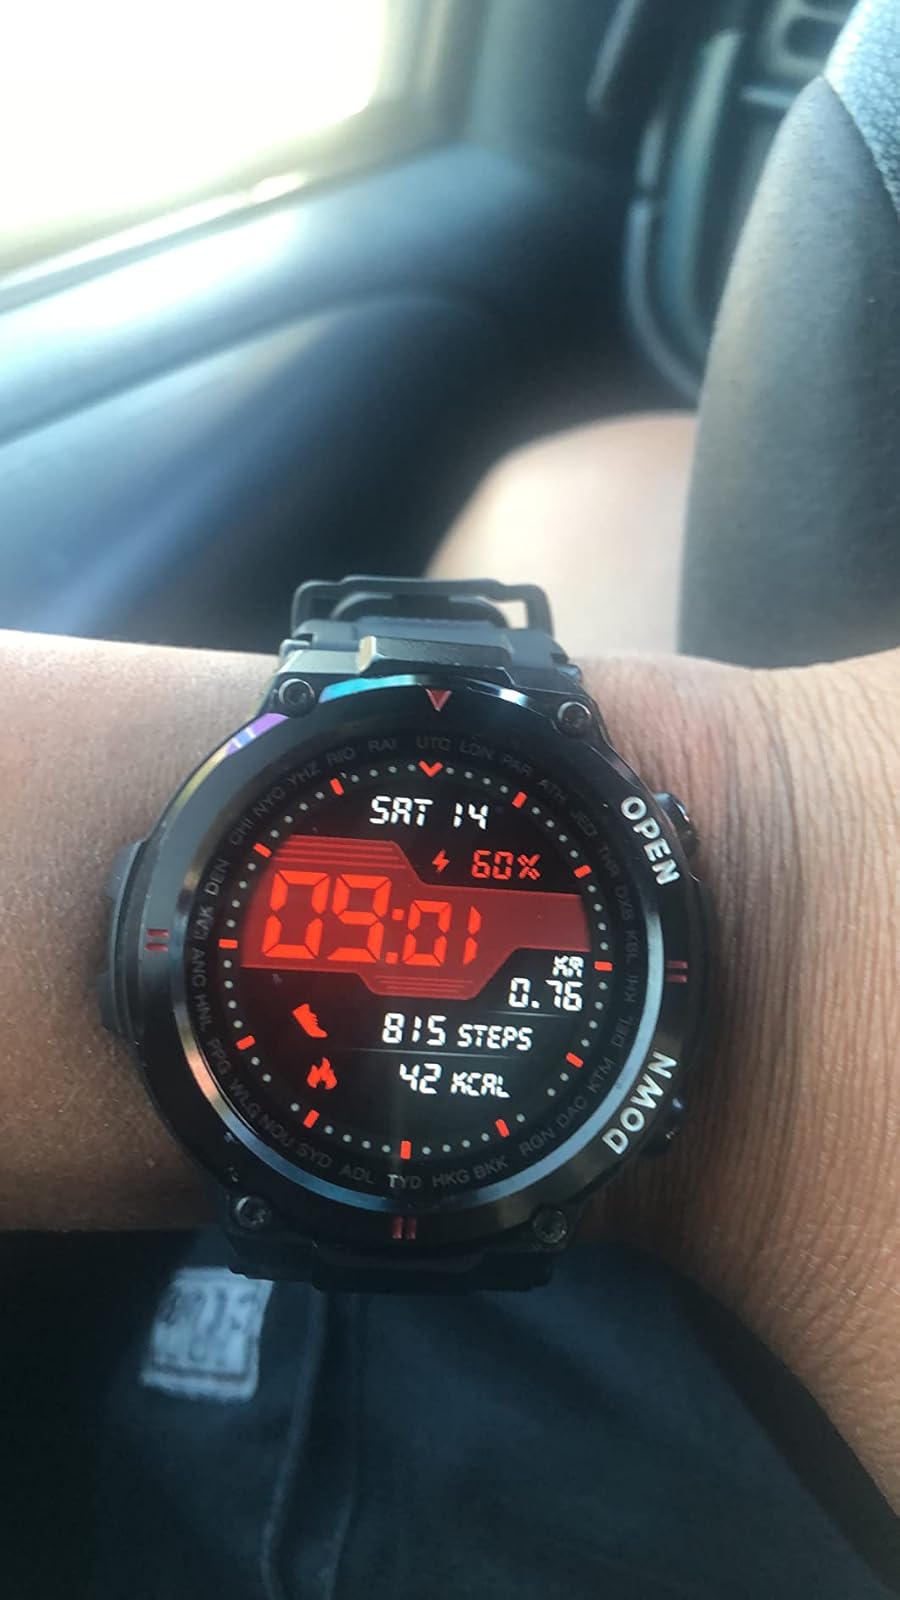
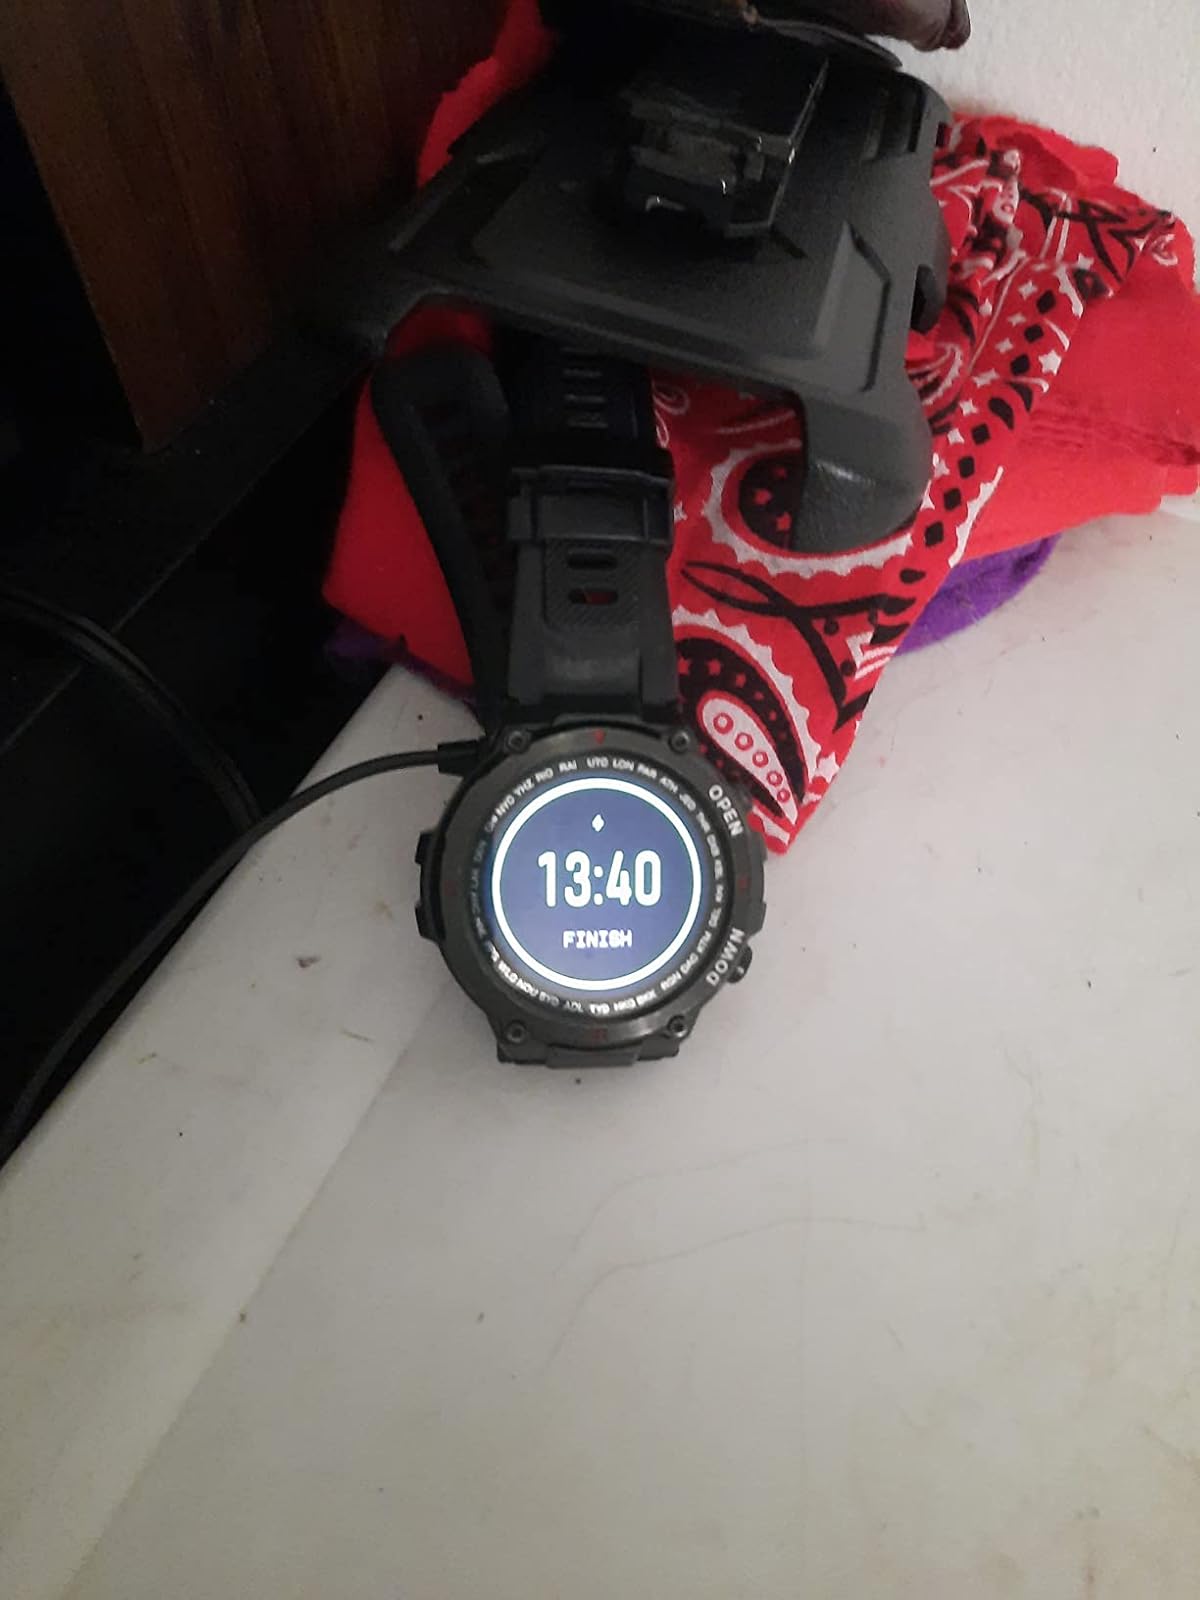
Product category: smartwatch
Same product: yes